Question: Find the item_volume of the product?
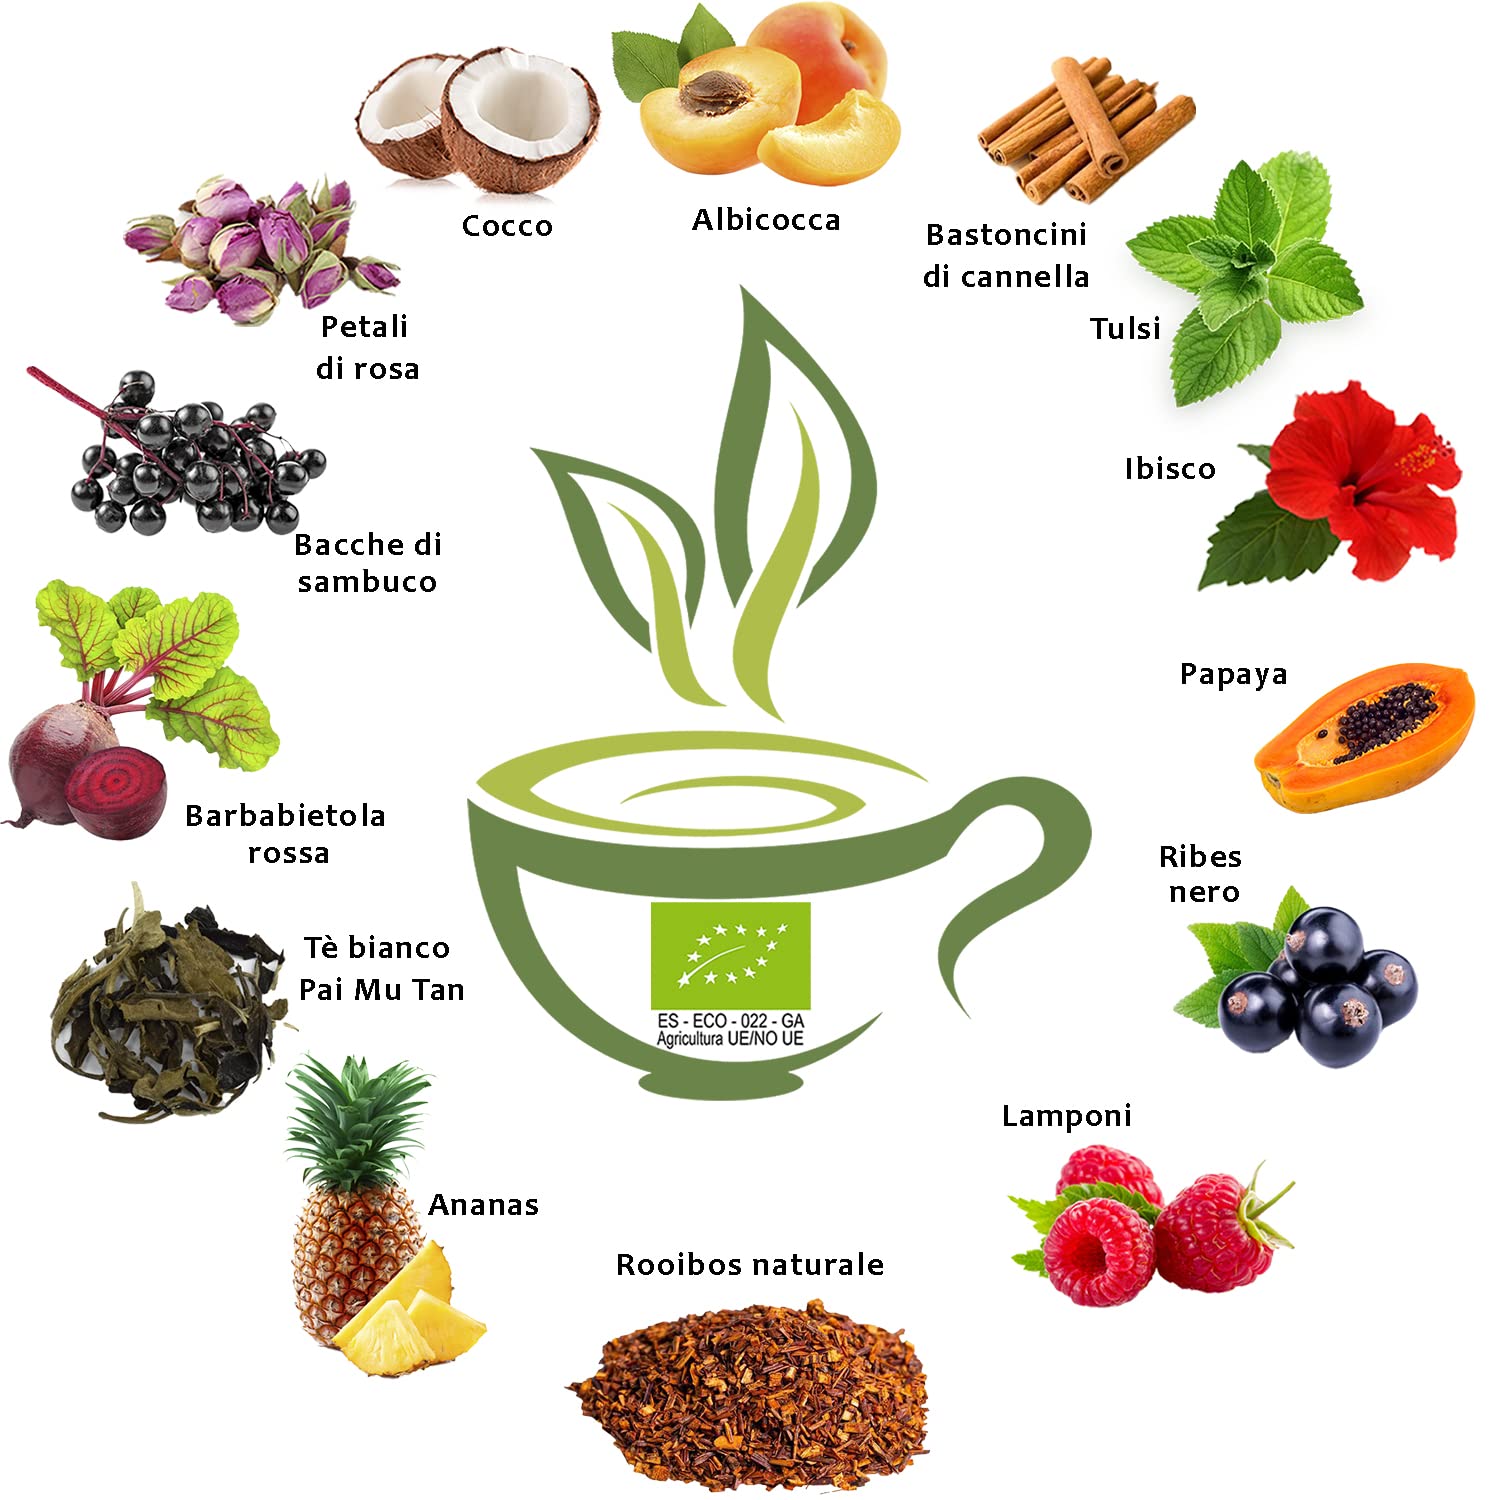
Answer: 22.0 gallon